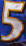
Number: 5